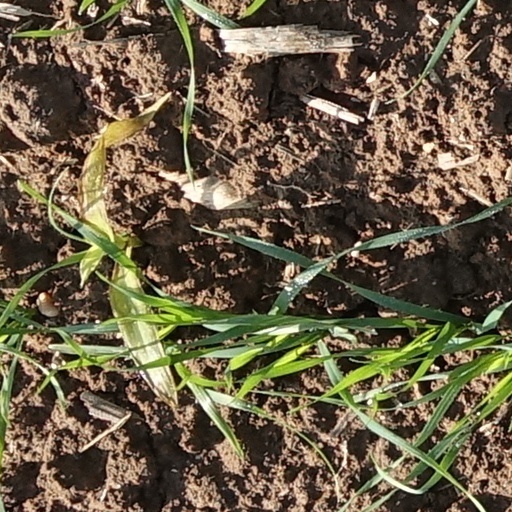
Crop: wheat